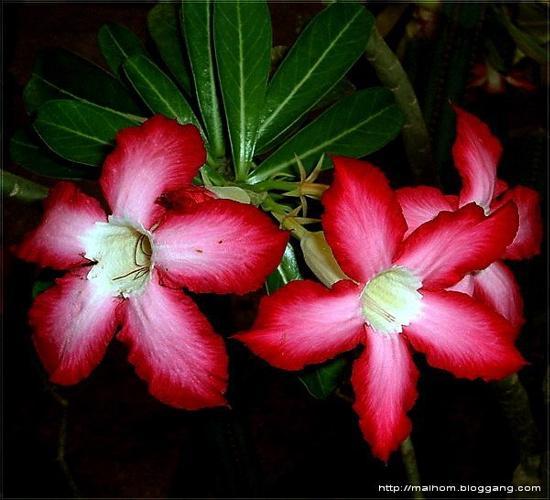
Label: desert-rose